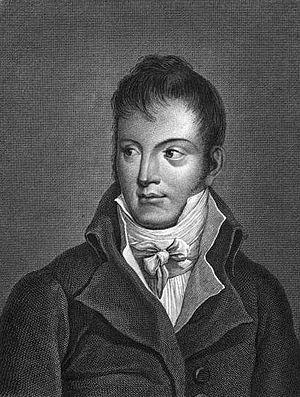
Michel Ange Lancret, né à Paris le 15 décembre 1774 et mort à Paris le 17 décembre 1807, est un ingénieur des Ponts et Chaussées français.
La Description de l'Égypte, ou Recueil des observations et des recherches qui ont été faites en Égypte pendant l'expédition de l'Armée française, publié par les ordres de Sa Majesté l’Empereur Napoléon le Grand est un ouvrage monumental, issu de la campagne d'Égypte de Bonaparte. Il est écrit par une pléiade de savants, dans la tradition des voyages d'exploration scientifique du XVIIIᵉ siècle et dans l'esprit de l'Encyclopédie.